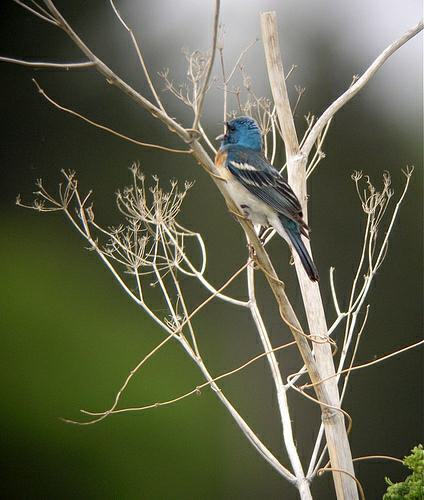
A photo of a lazuli bunting